Peter Carington, 6th Baron Carrington

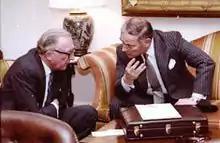
Carington (then Foreign Secretary) and US Secretary of State Alexander Haig meet during a 1981 state visit by Margaret Thatcher to the US.

Carington was again leader of the opposition in the House of Lords from 1974 to 1979. In 1979 he was made Foreign Secretary and Minister for Overseas Development in the first cabinet of Margaret Thatcher. Thatcher spoke highly of Carington, stating that "Peter had great panache and the ability to identify immediately the main points in any argument; and he could express himself in pungent terms. We had disagreements, but there were never any hard feelings."